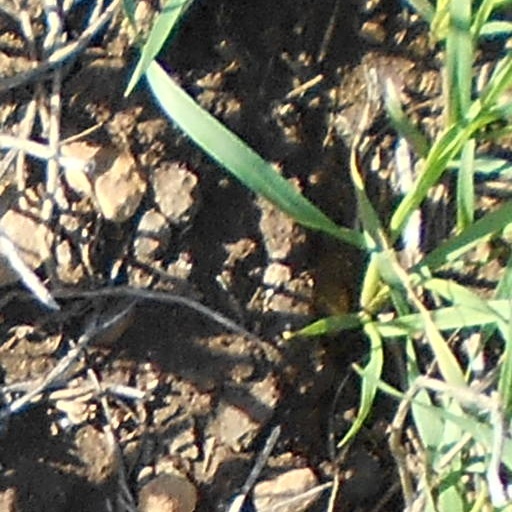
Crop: wheat